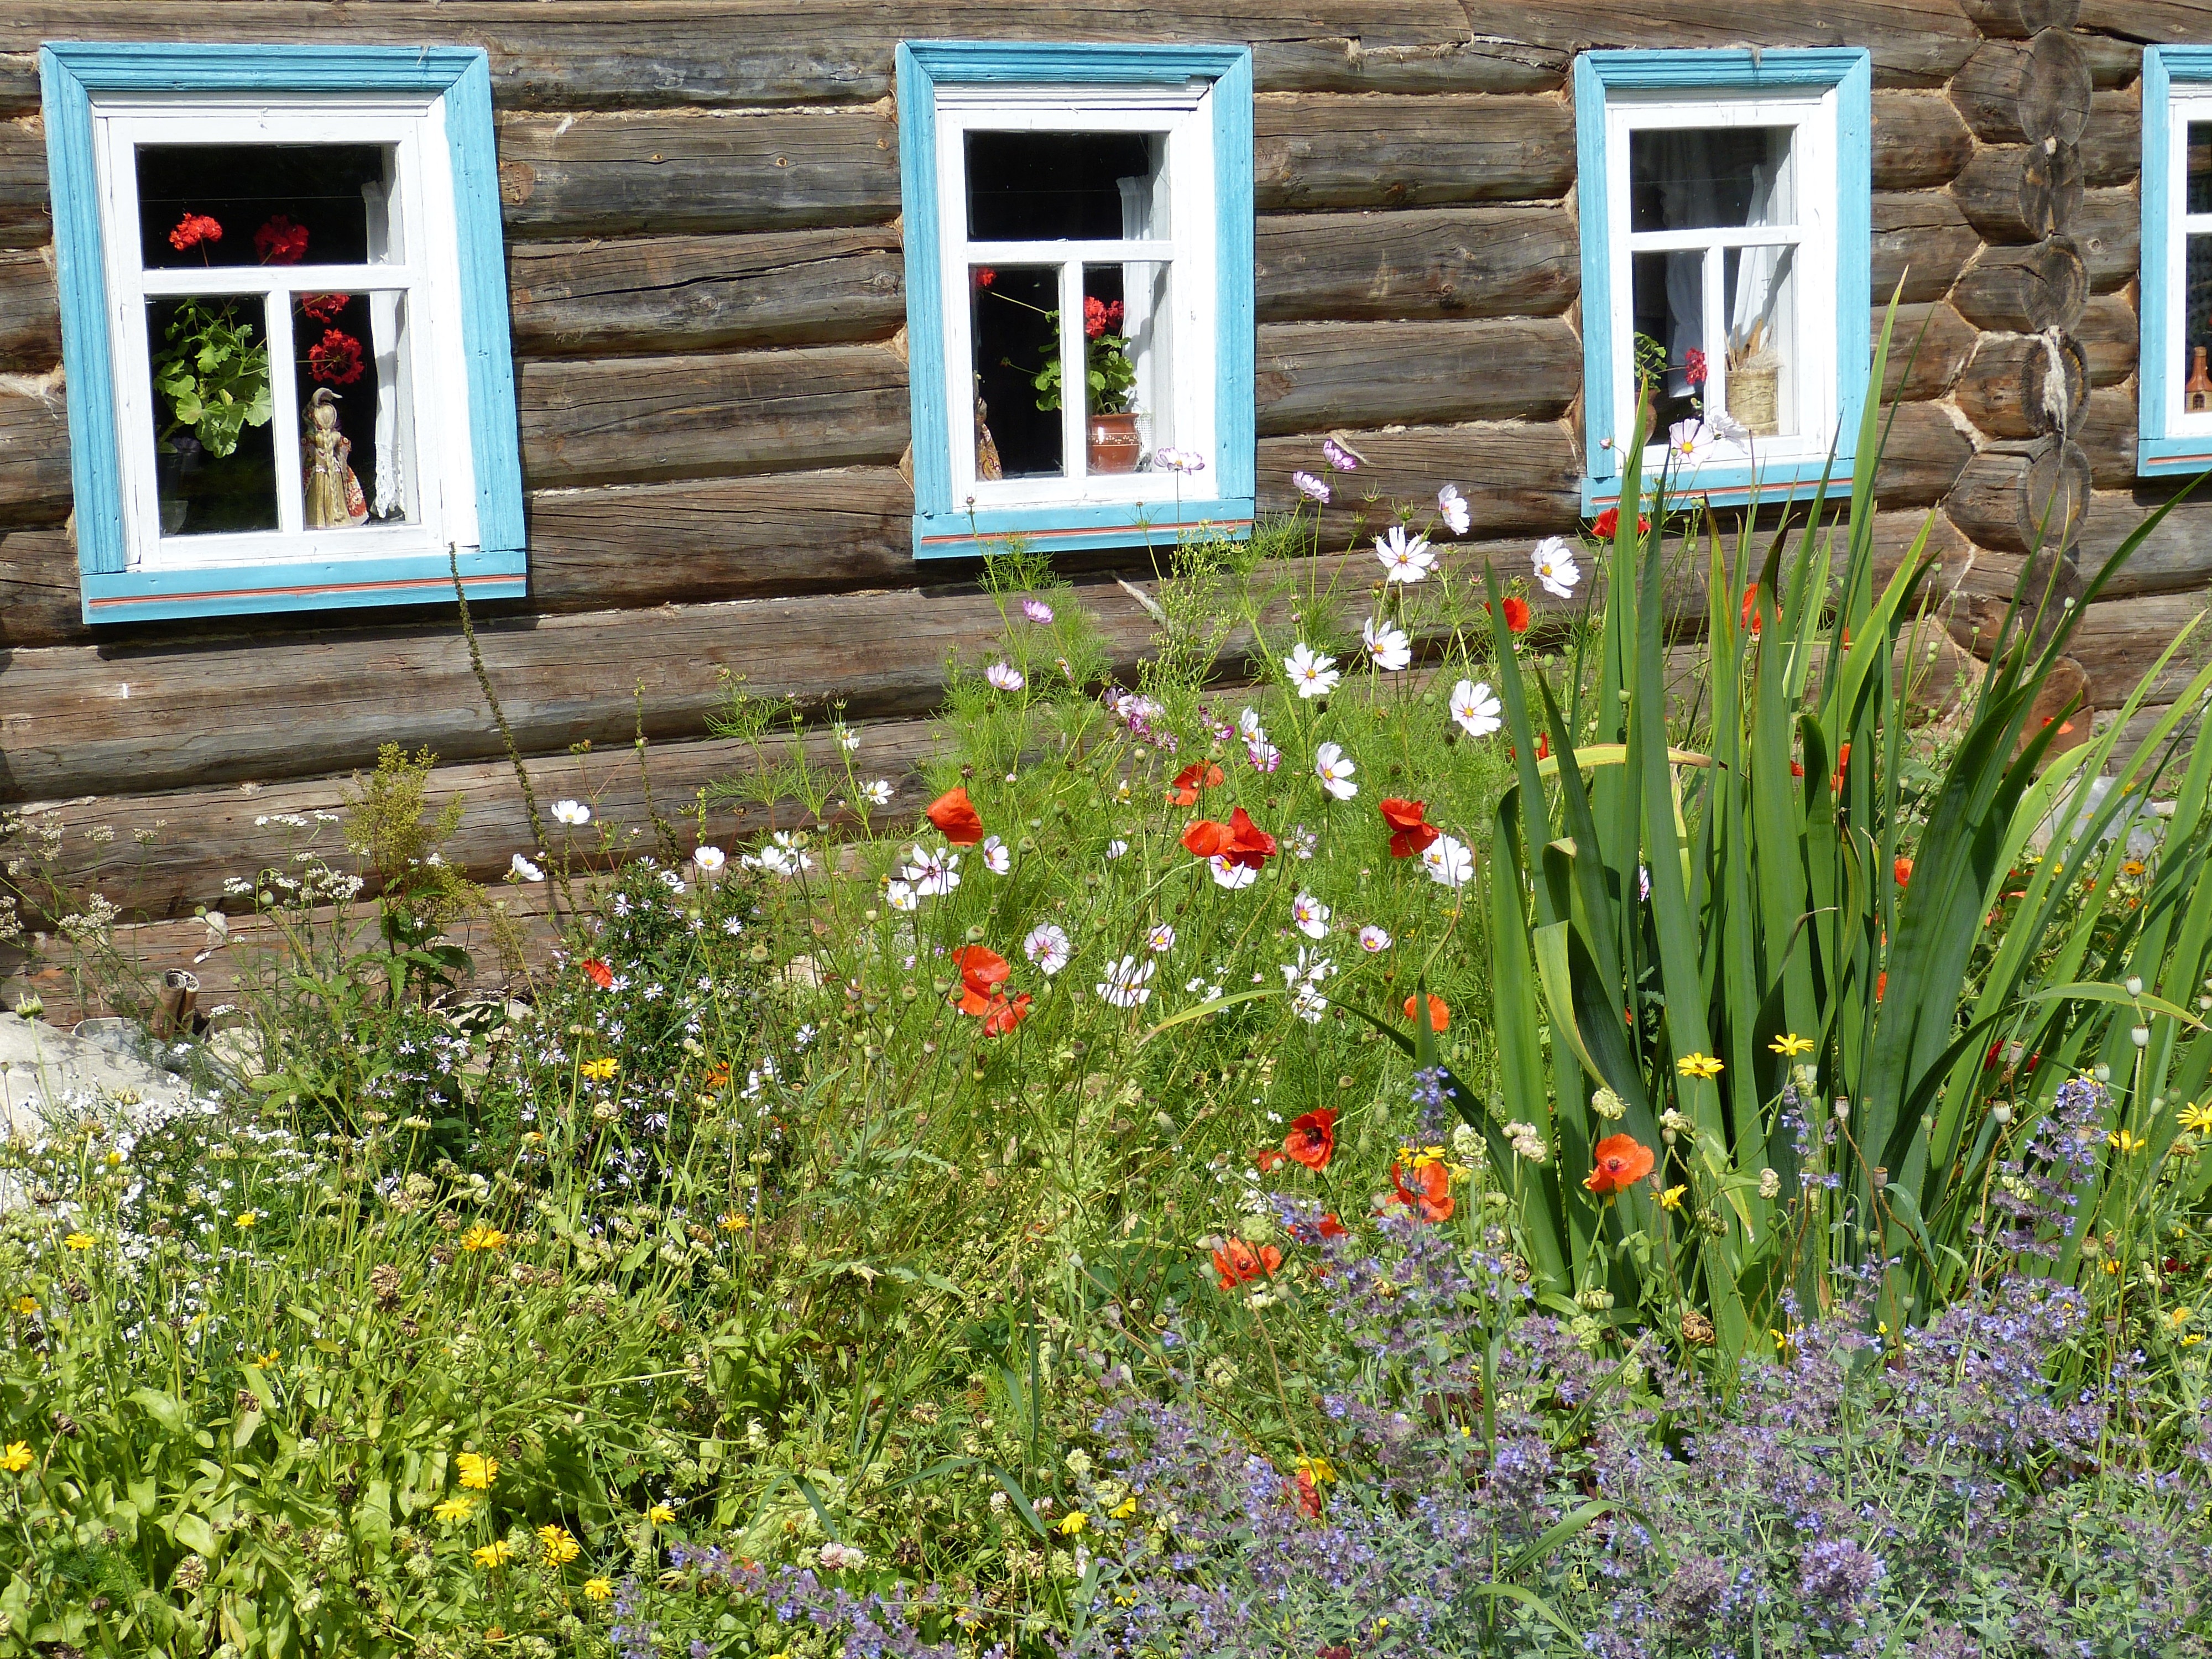
grass, wood, lawn, meadow, flower, window, building, home, summer, bar, cottage, backyard, botany, garden, flora, flowers, poppy, russia, woodland, yard, historically, historic home, outdoor structure